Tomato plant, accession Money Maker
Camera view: tilt-top (135 deg); turntable rotation: 330 degrees
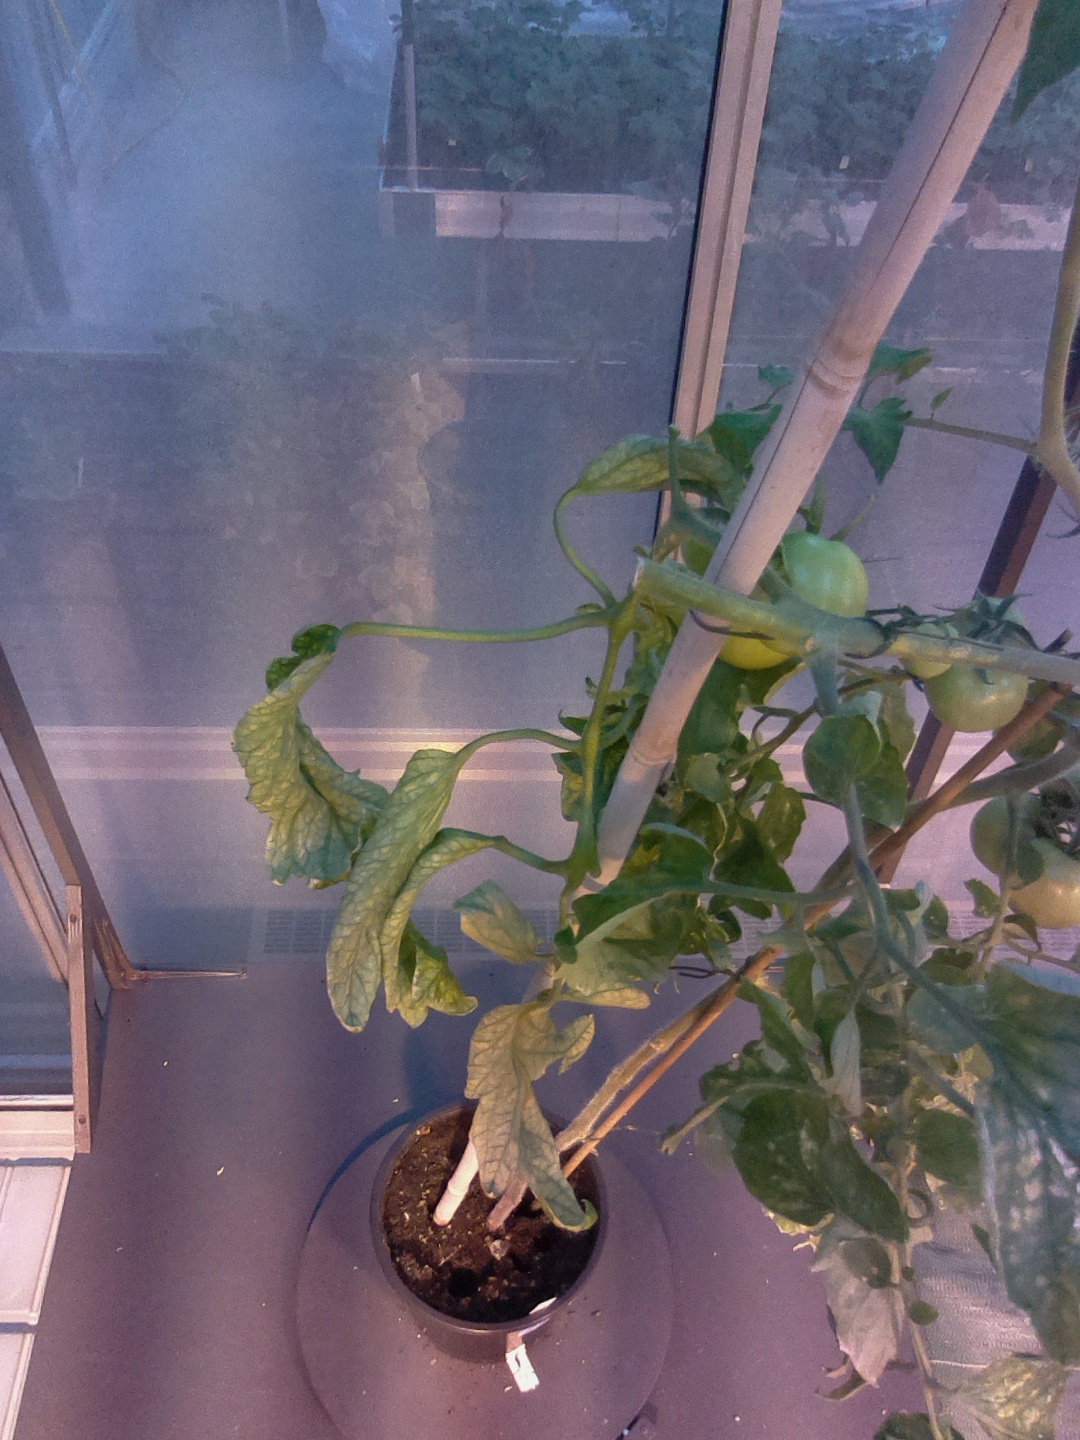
BBCH growth stage 79: 90% -100% of final fruit size